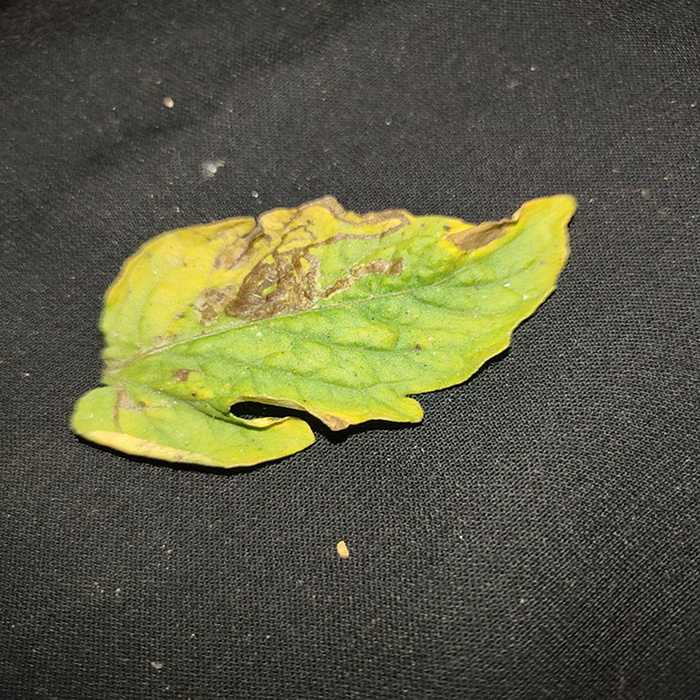
Plant: Tomato
Label: Tomato Bacterial spot